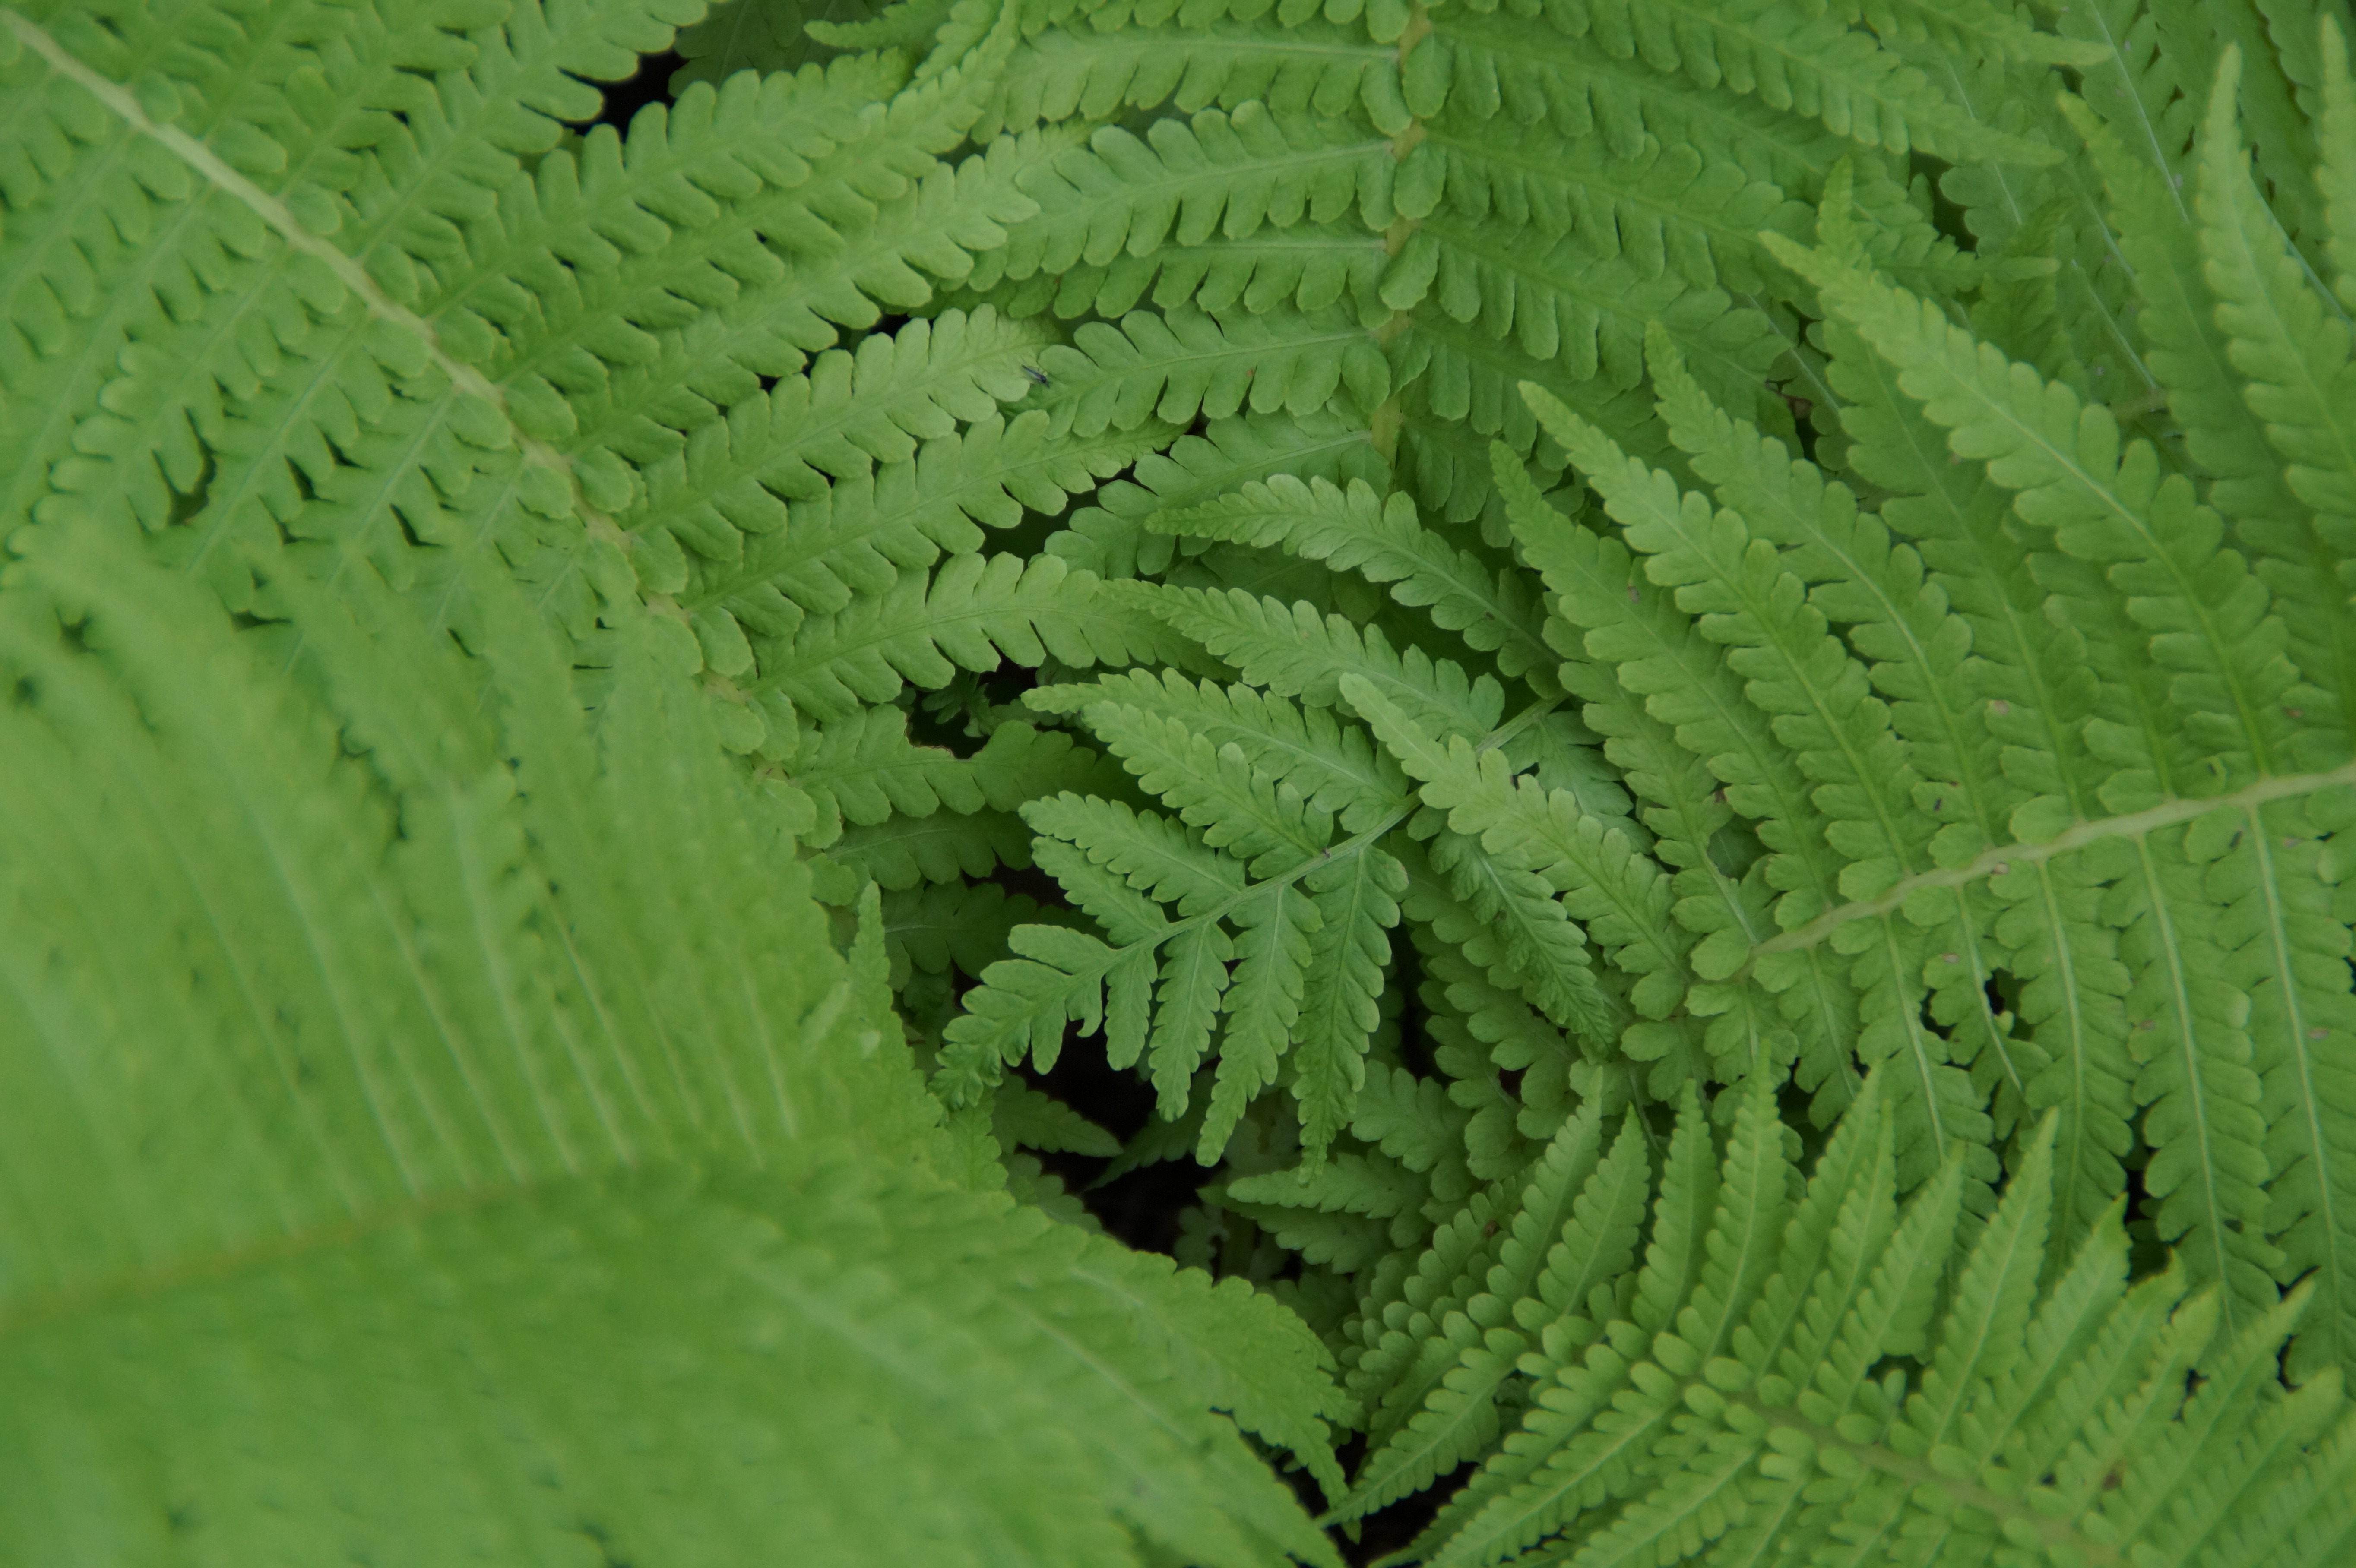
nature, structure, plant, leaf, flower, green, botany, fern, leaves, background, vegetation, fern leaves, plant stem, land plant, ferns and horsetails, vascular plant, ostrich fern